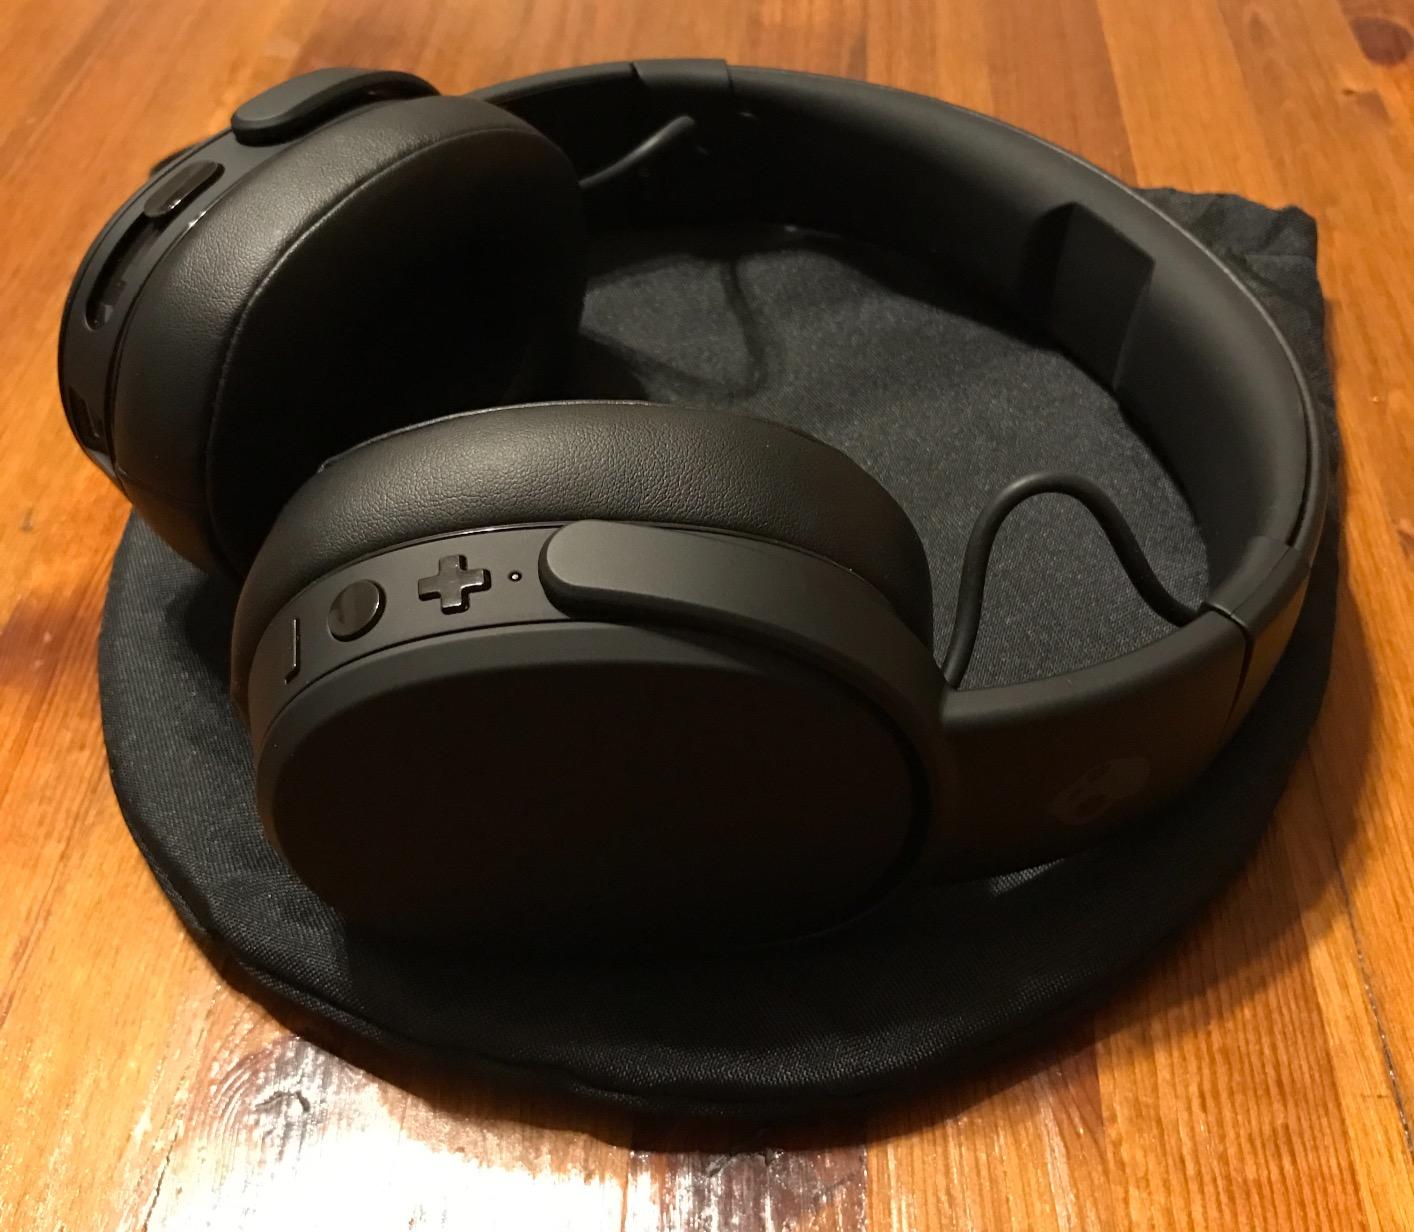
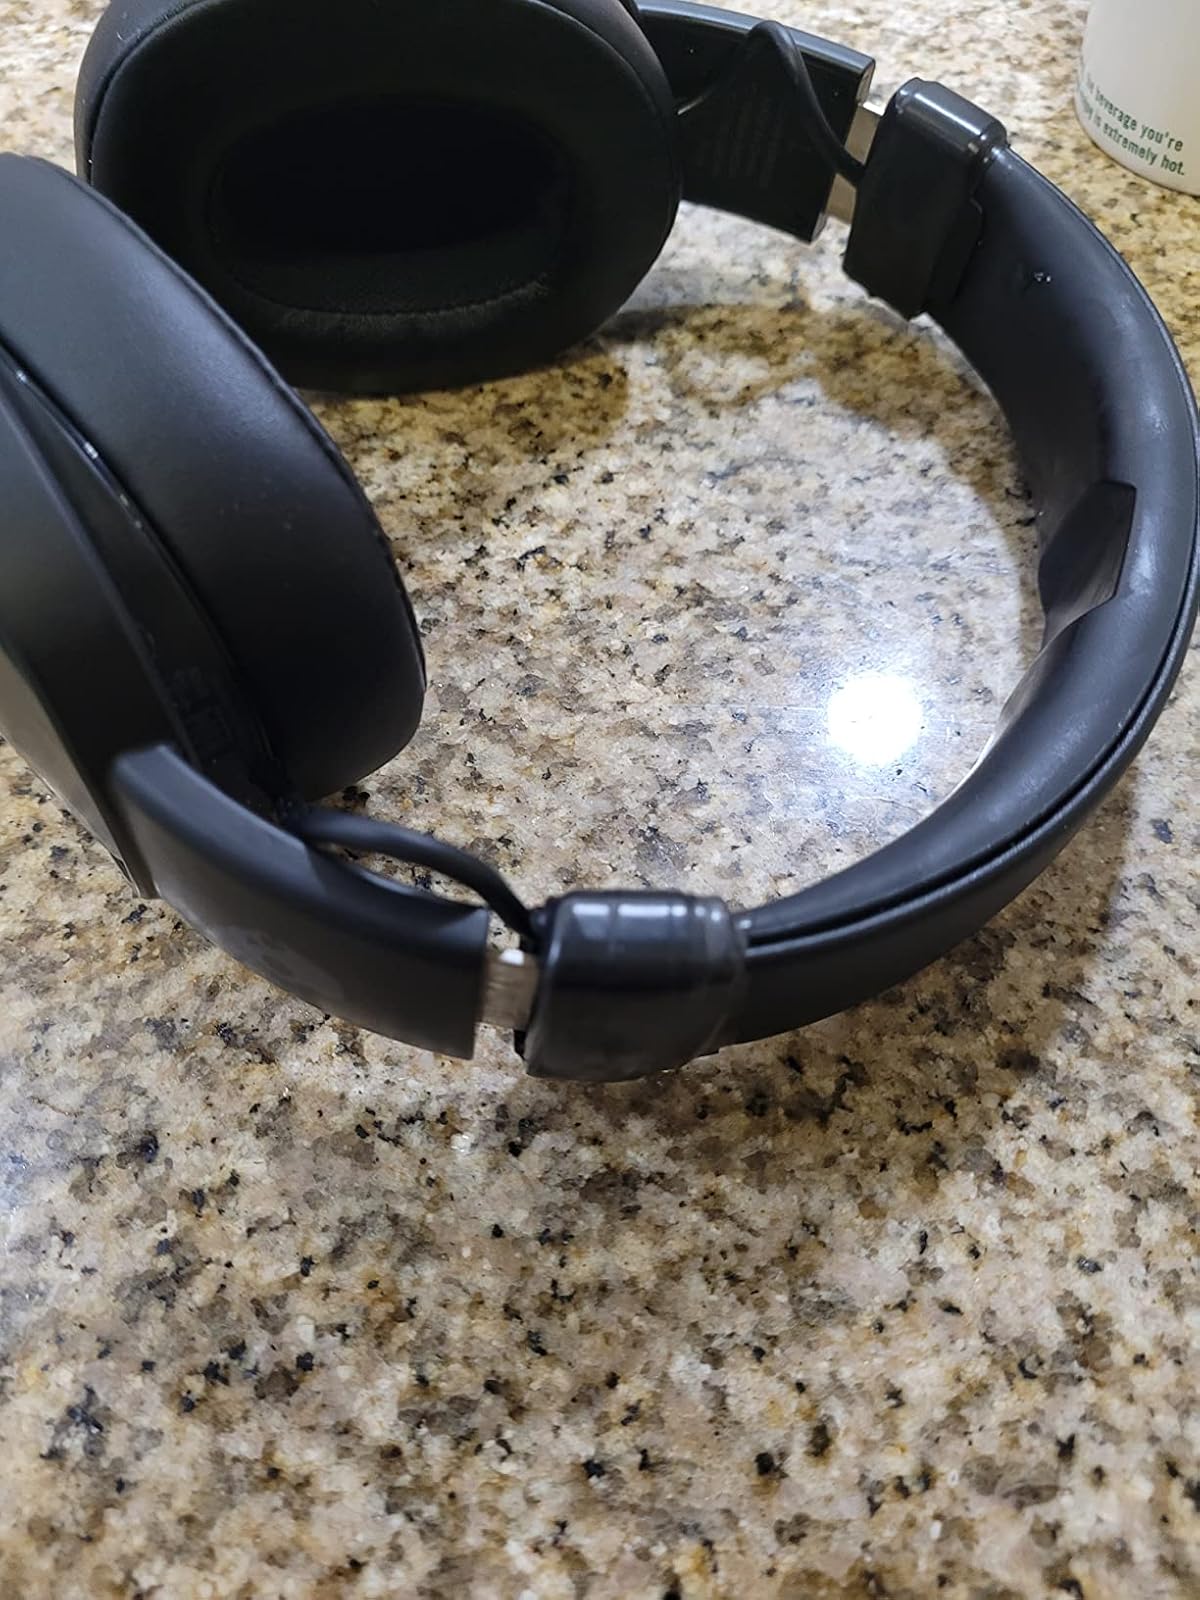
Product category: headphones
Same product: yes